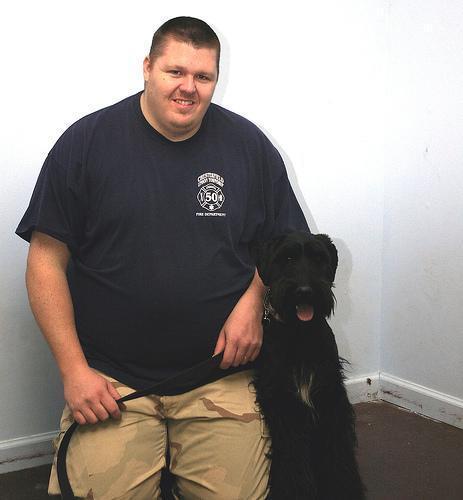
giant_schnauzer